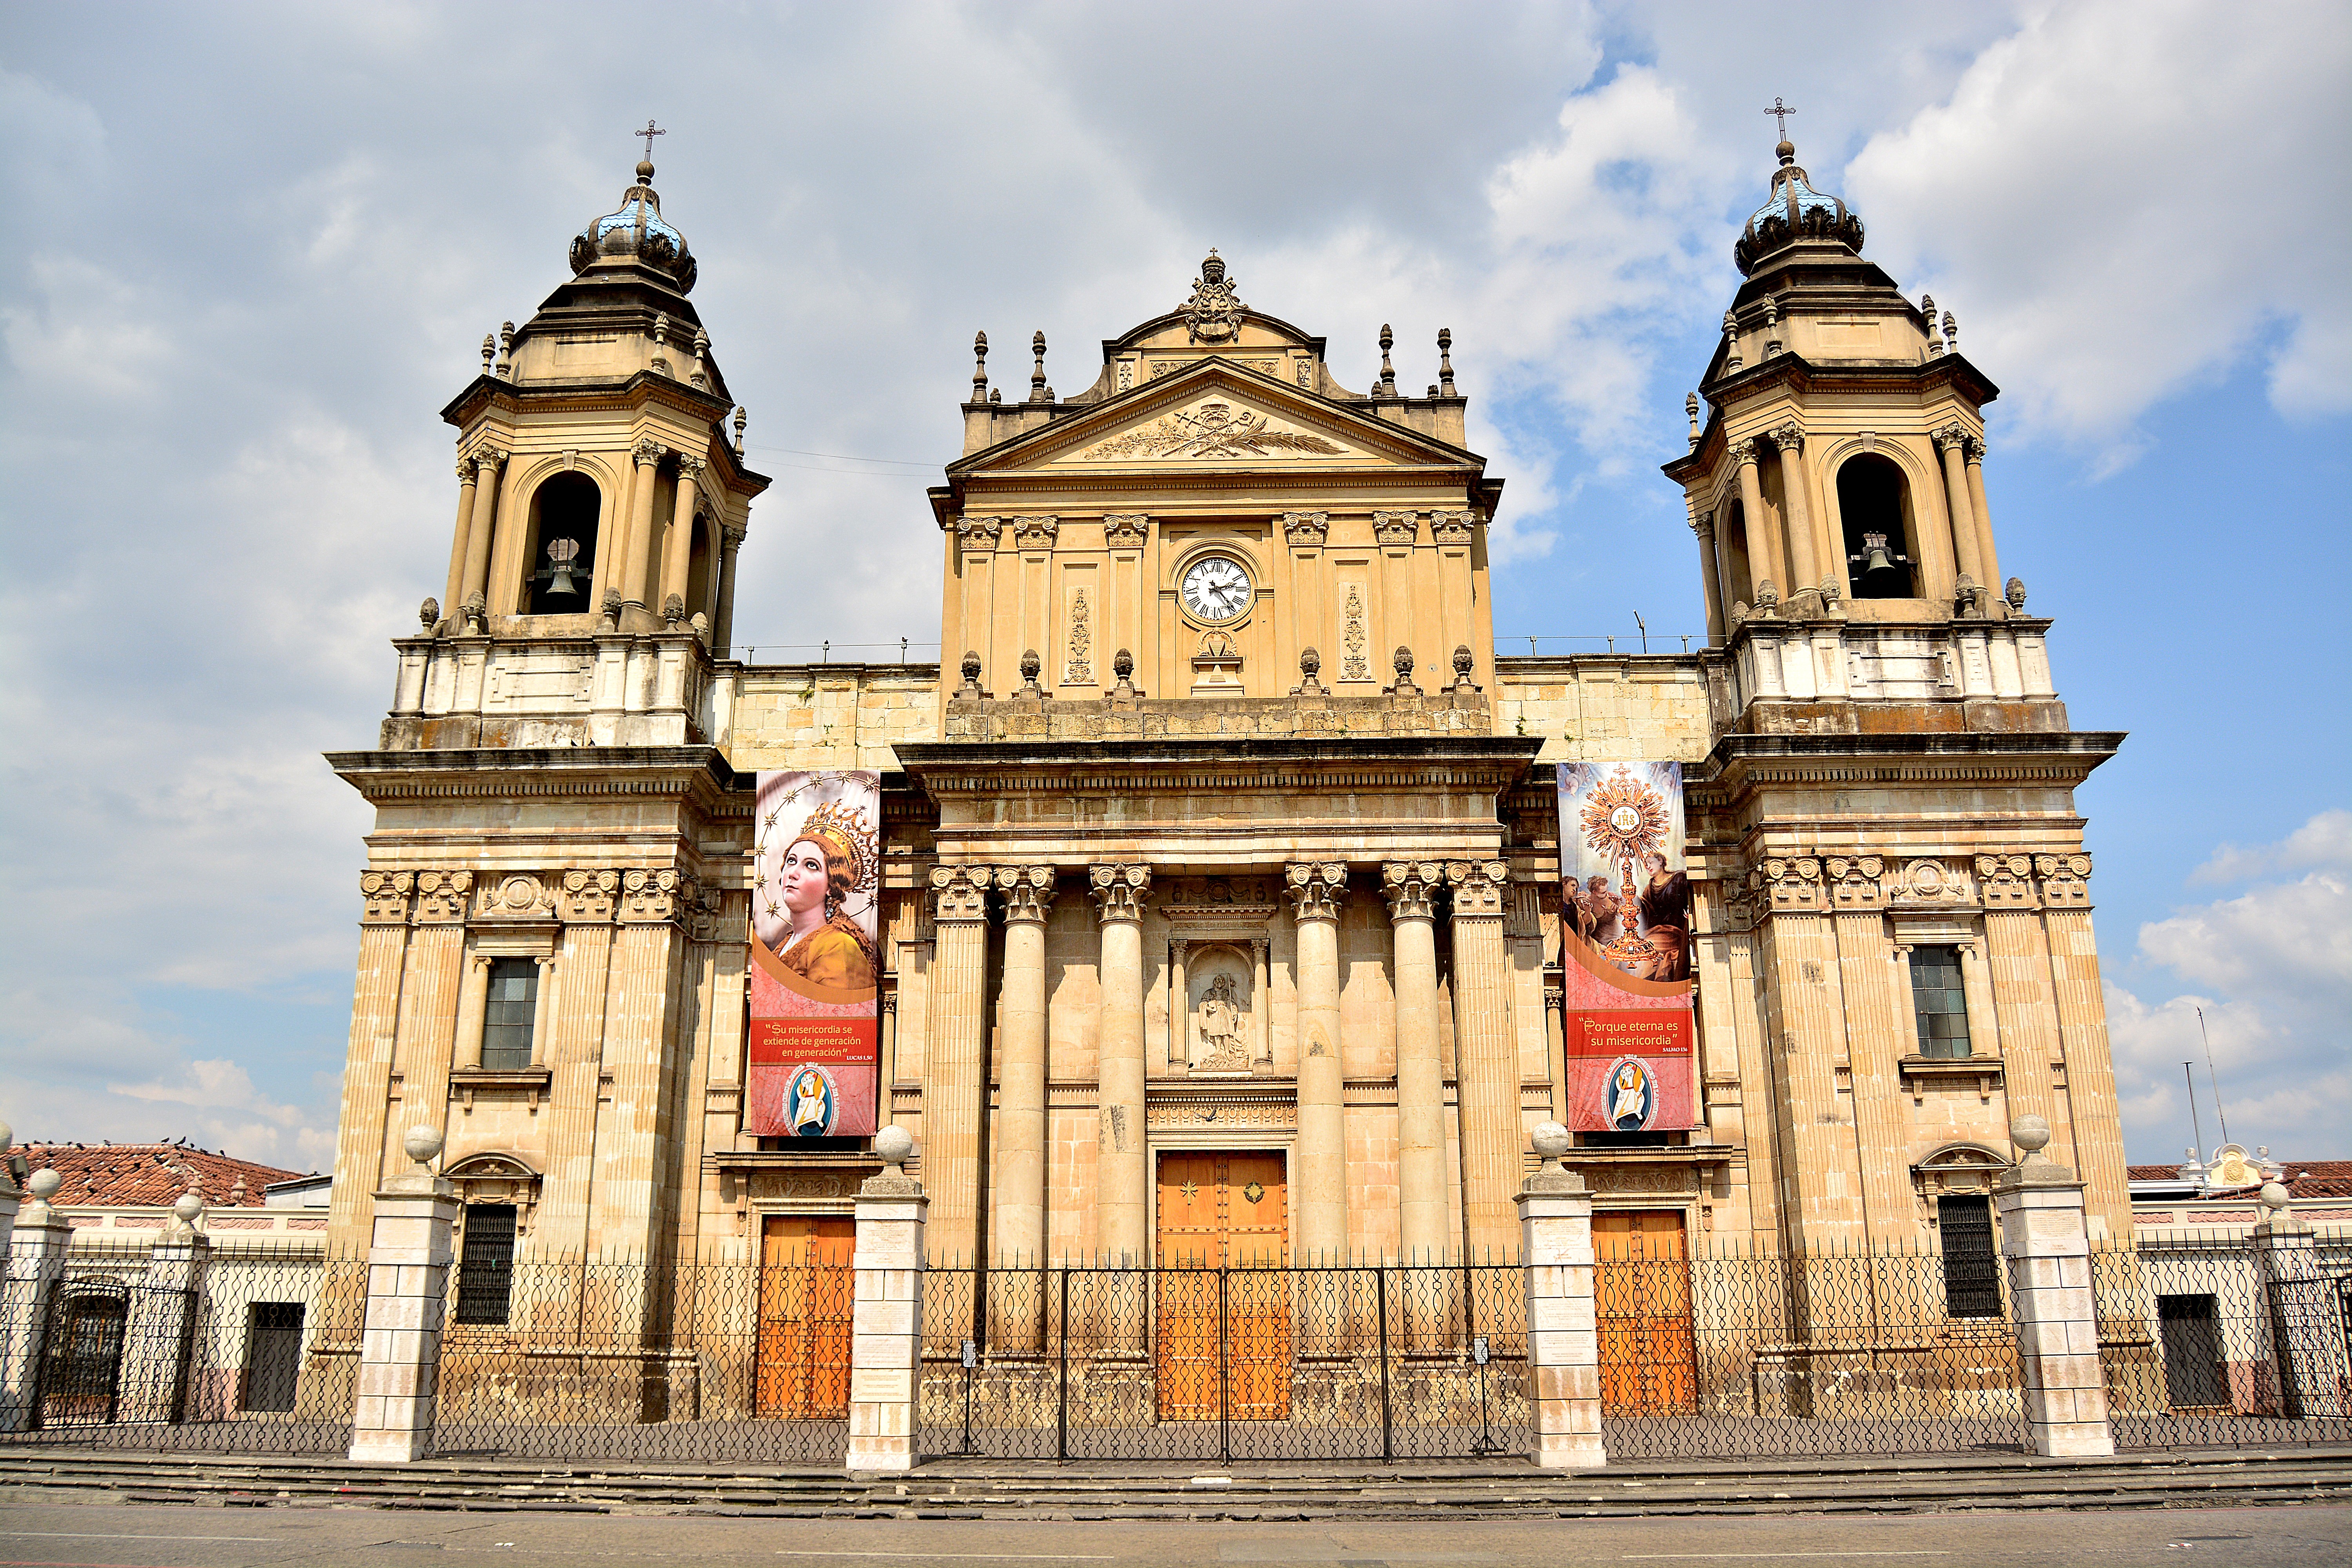
architecture, building, palace, city, cityscape, tower, park, landmark, facade, church, cathedral, tourism, place of worship, central, basilica, guatemala, historic site, ancient history, ancient roman architecture